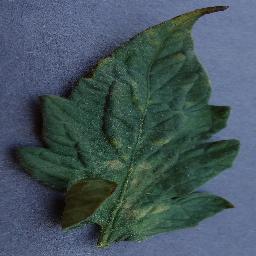
Label: Tomato___Leaf_Mold